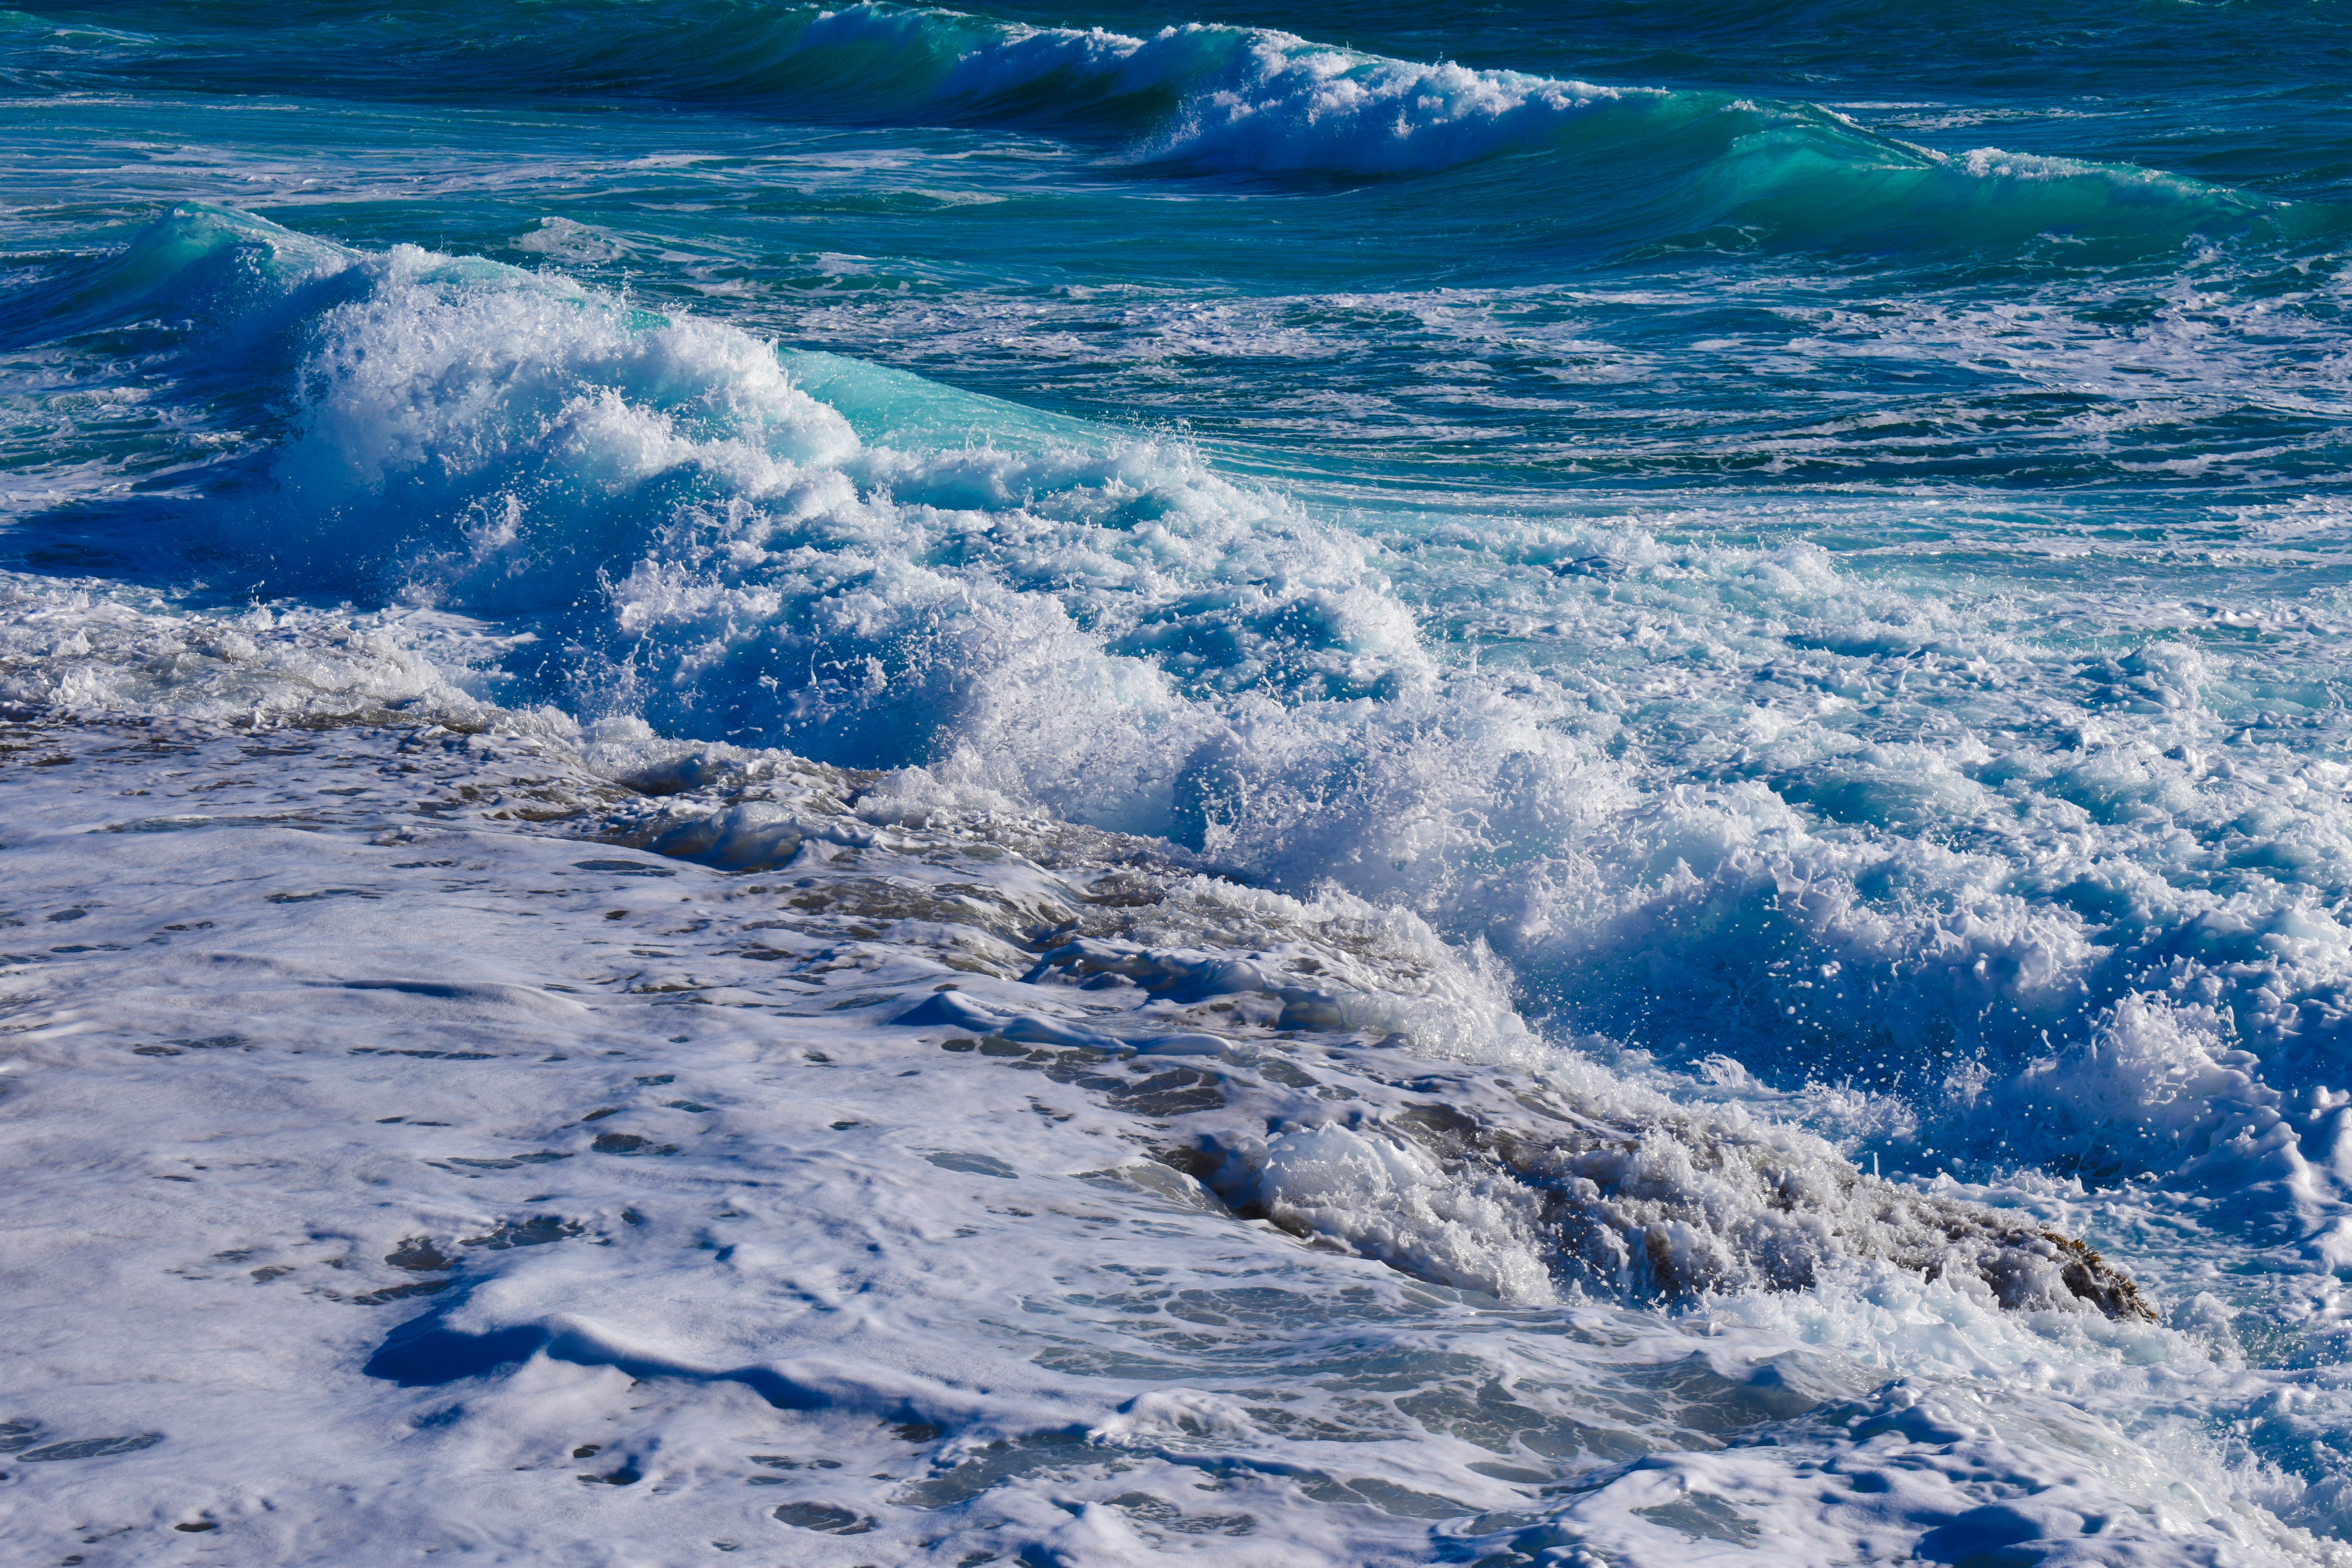
sea, coast, water, nature, ocean, white, wave, wind, ice, splash, spray, rapid, arctic, energy, power, waves, spectacular, smashing, smash, arctic ocean, geological phenomenon, wind wave, ice cap